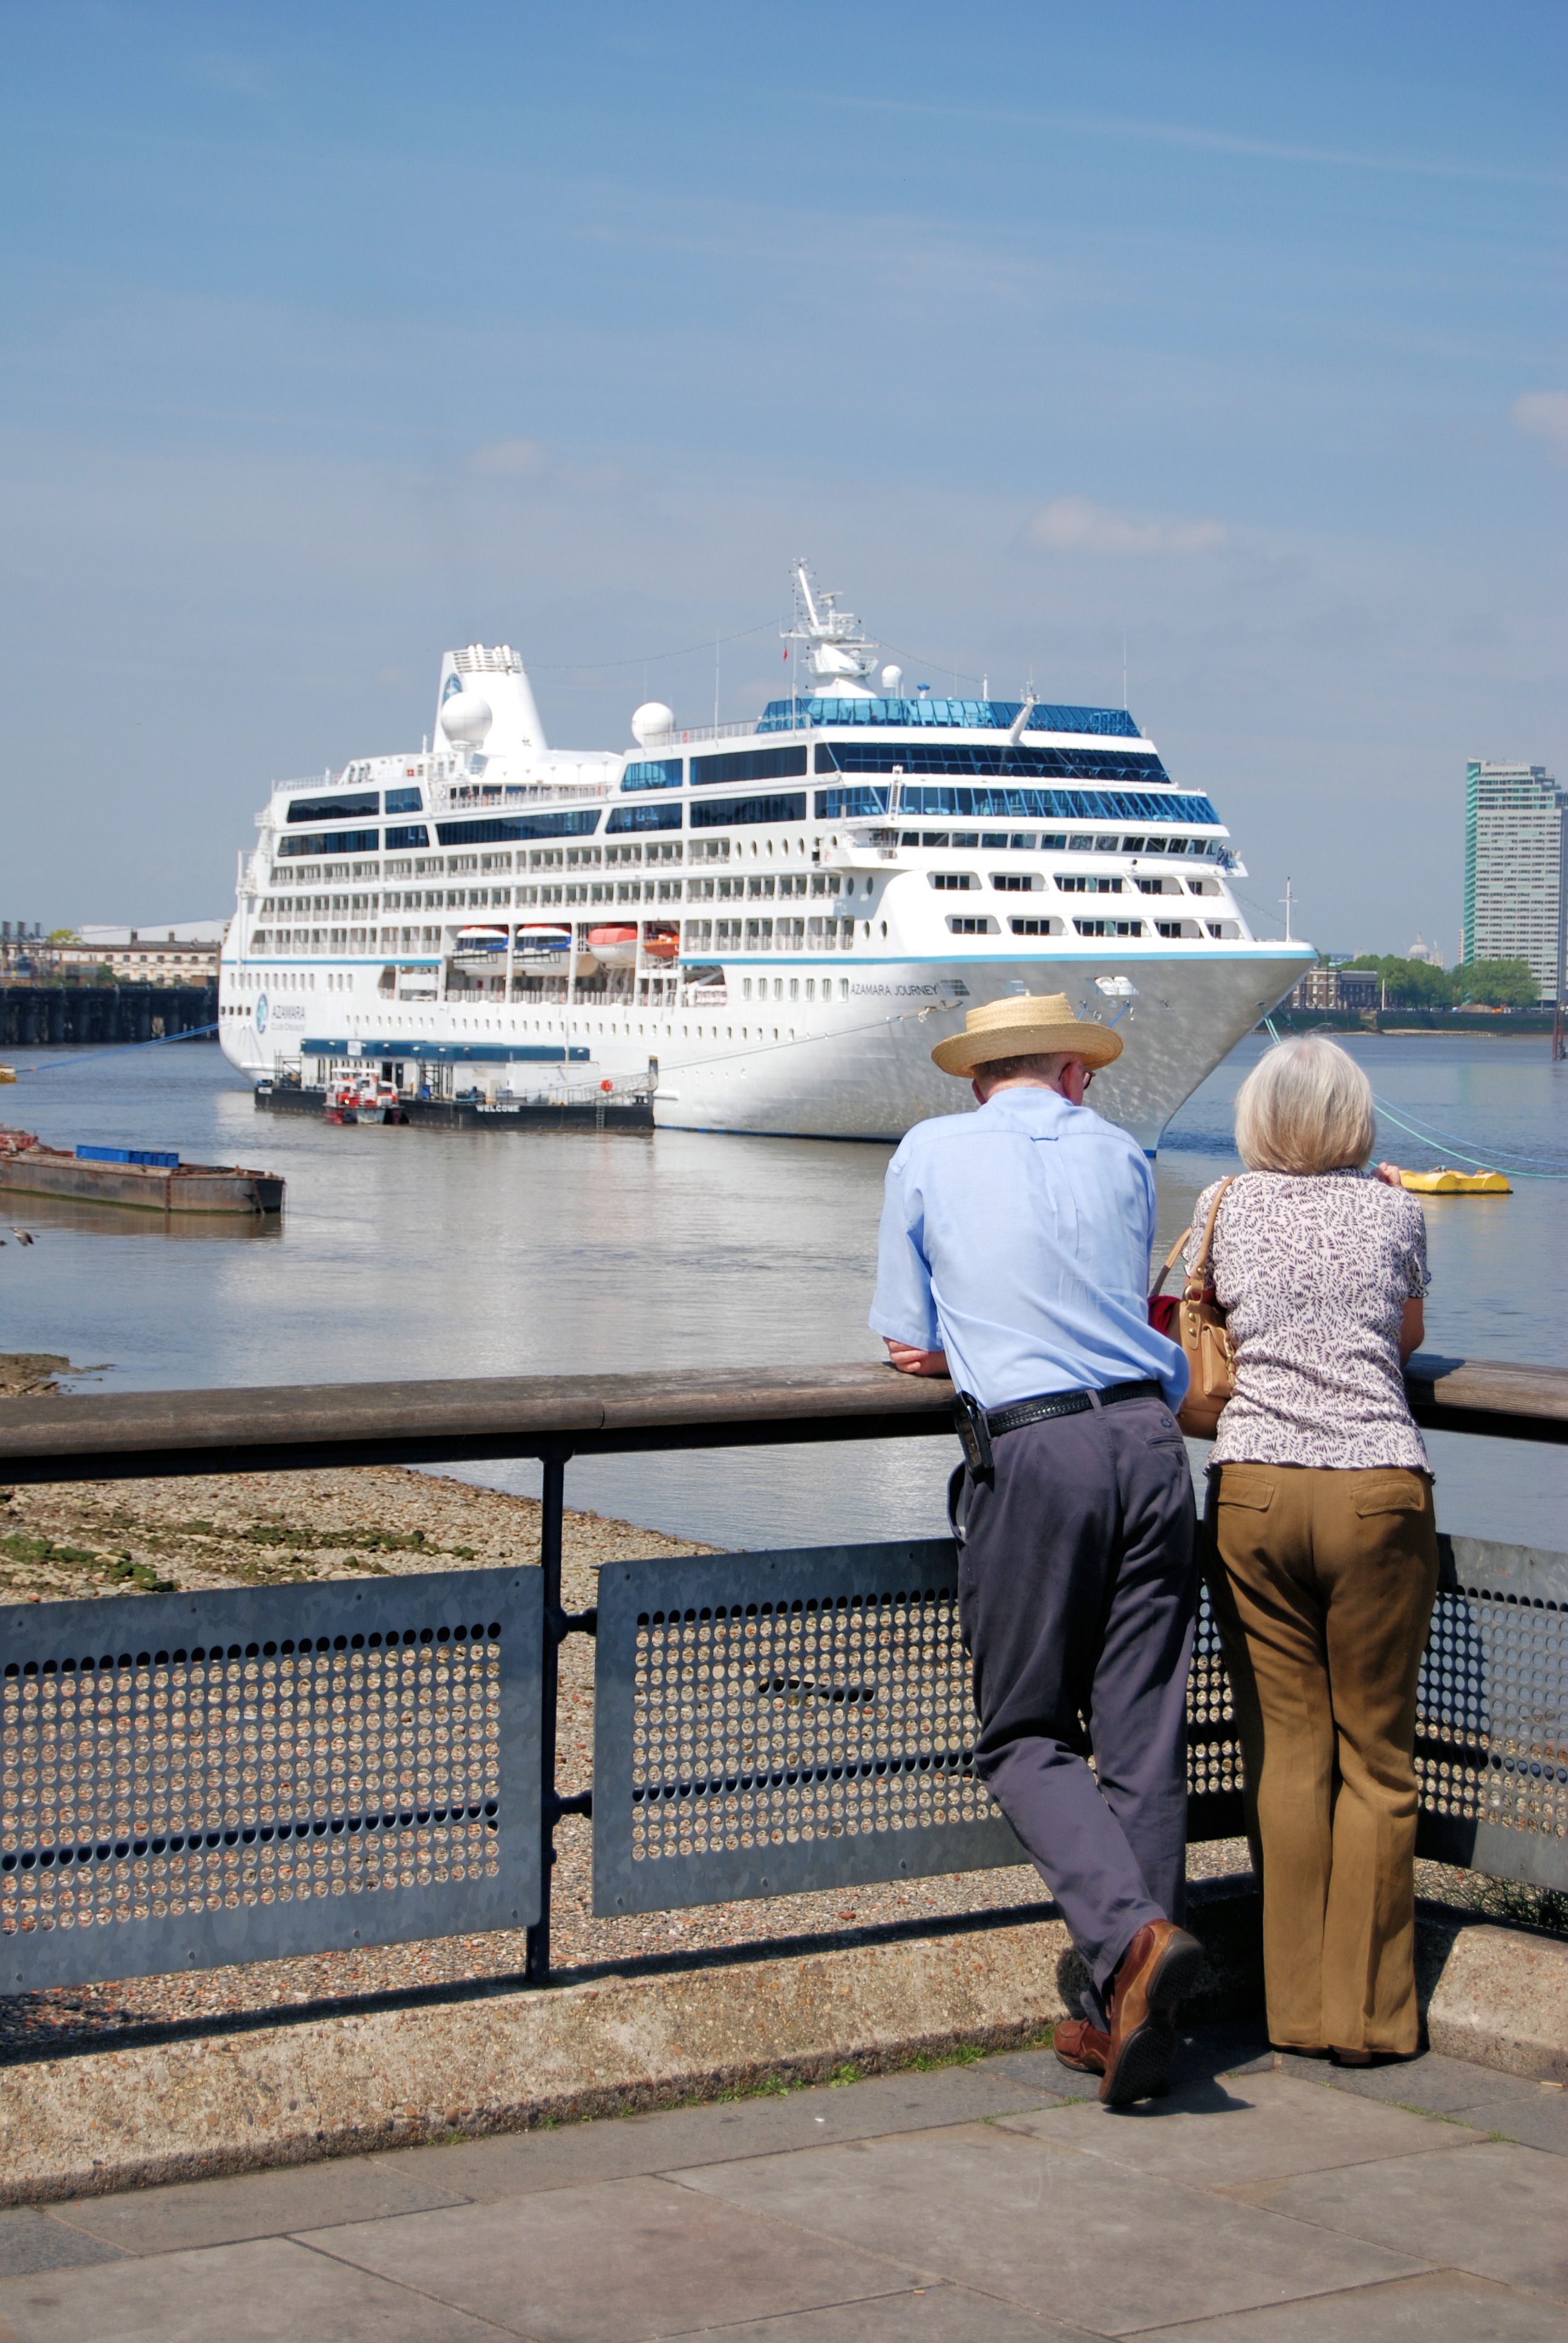
sea, ocean, ship, vacation, travel, vehicle, tourism, cruise, ferry, shipping, watercraft, liner, cruise ship, going, passenger ship, freight transport, ocean liner